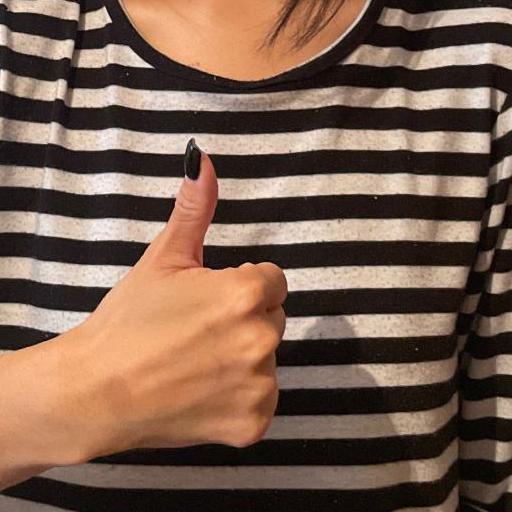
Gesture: like